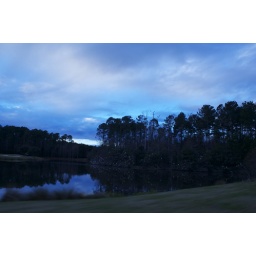
birds in the trees